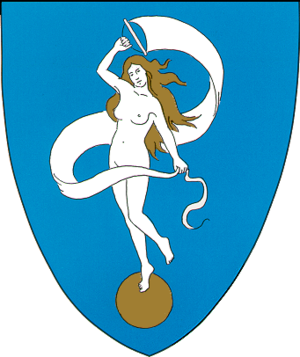
Glückstadt
Coat of arms of Glückstadt
Glückstadt er en by i det nordlige Tyskland, beliggende ved den nedre del af floden Elben i Holsten.